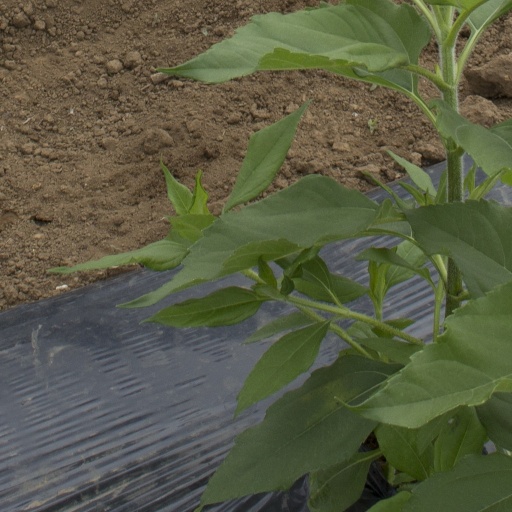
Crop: Jerusalem artichoke